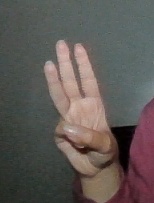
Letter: thaa